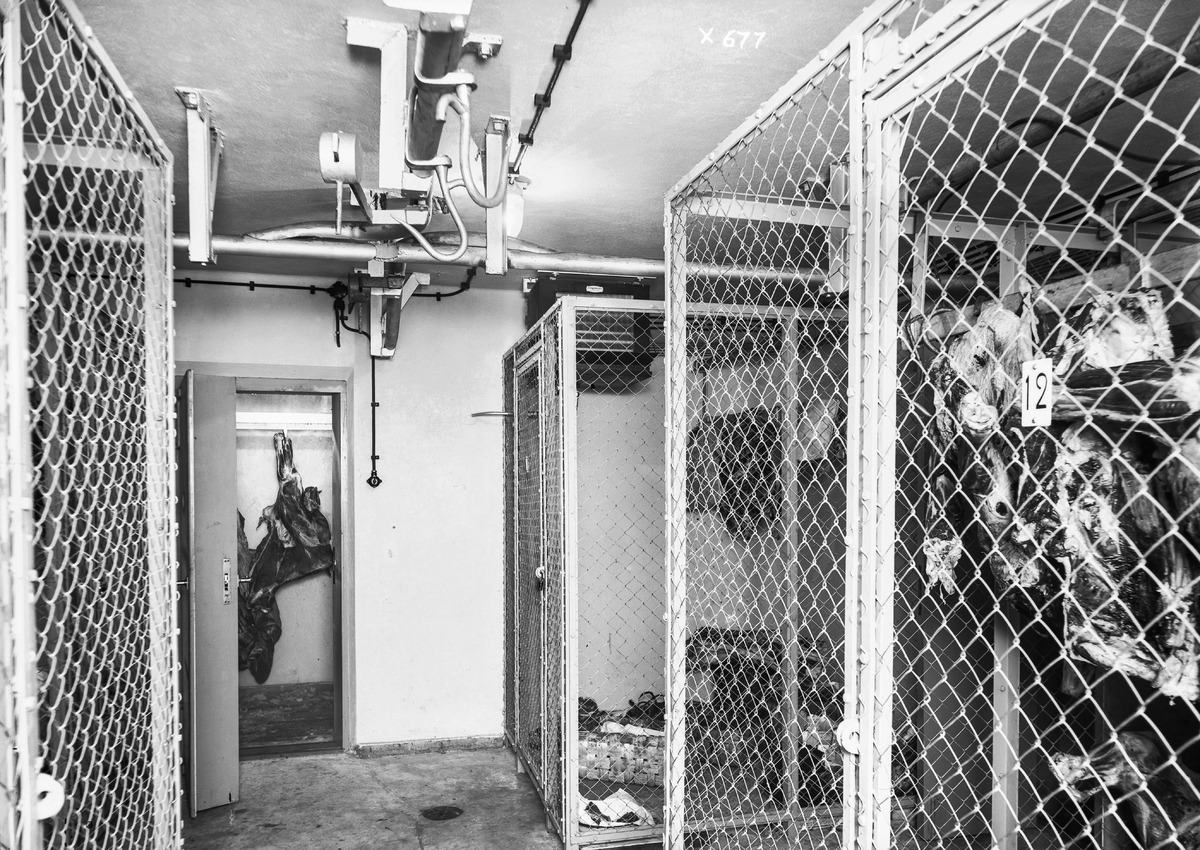
Kauppahallin jäähdytysosasto
The refrigeration department of a market hall
sisällön kuvaus: Luultavasti Oulun kauppahallin jäähdytysosasto 1.1.1936. content description: The refrigeration department of (probably) Oulu Market Hall on January 1, 1936.
Vuosi: 1936
Paikka: Suomi, Oulu, Suomi, Oulu
Aiheet: Oulun kauppahalli; sisäkuva; jäähdytys; kauppahallit; refrigeration; market halls